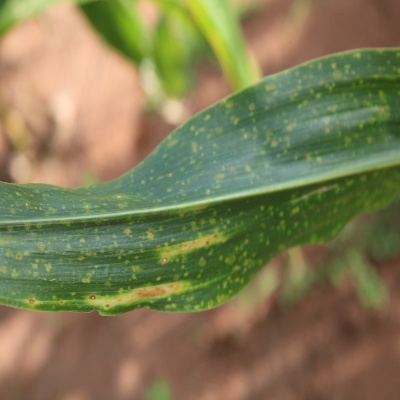
Crop: Maize
Condition: leaf spot